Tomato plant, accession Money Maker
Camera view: tilt-top (135 deg); turntable rotation: 90 degrees
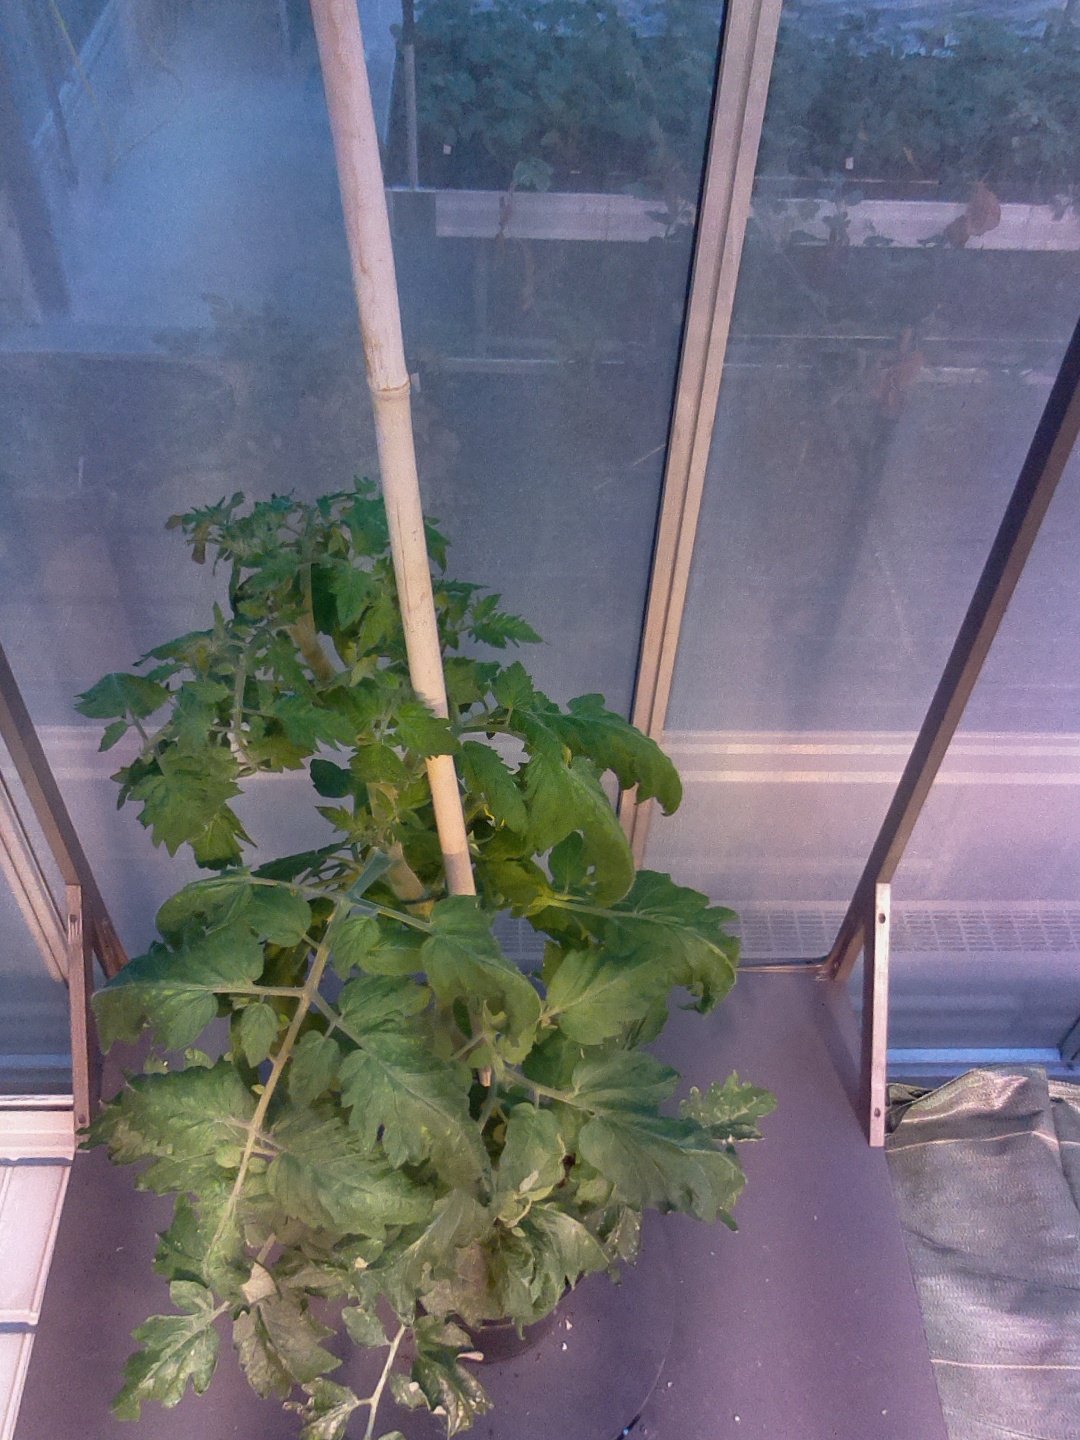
BBCH growth stage 69: End of flowering, 90%-100% of flowers open, more petals falling